History of Latin America

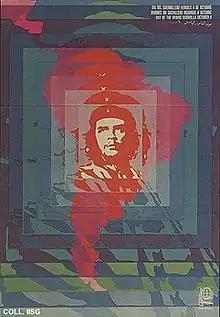
Che Guevara Cuban revolutionary poster

The 1959 Cuban Revolution led by Cuban lawyer Fidel Castro overthrew the regime of Fulgencio Batista, with 1 January 1959 marking as the revolution's victory. The revolution was a huge event not only in Cuban history, but also the history of Latin America and the world. Almost the immediately, the U.S. reacted with hostility against the new regime. As the revolutionaries began consolidating power, many middle- and upper-class Cubans left for the U.S., likely not expecting the Castro regime to last long. Cuba became a poorer and blacker country, and the Cuba Revolution sought to transform the social and economic inequalities and political instability of the previous regimes into a more socially and economically equal one. The government put emphasis on literacy as a key to Cuba's overall betterment, essentially wiping out illiteracy after an early major literacy campaign. Schools became a means to instill in Cuban students messages of nationalism, solidarity with the Third World, and Marxism. Cuba also made a commitment to universal health care, so the education of doctors and construction of hospitals were top priorities. Cuba also sought to diversify its economy, until then based mainly on sugar, but also tobacco.